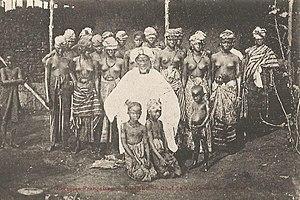
Chef de village et ses femmes. pas de mention d'auteur, d'éditeur ou de date Colonies françaises. Guinée.